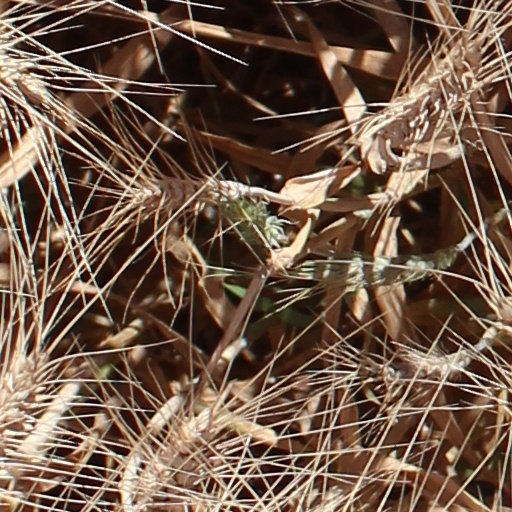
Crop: wheat